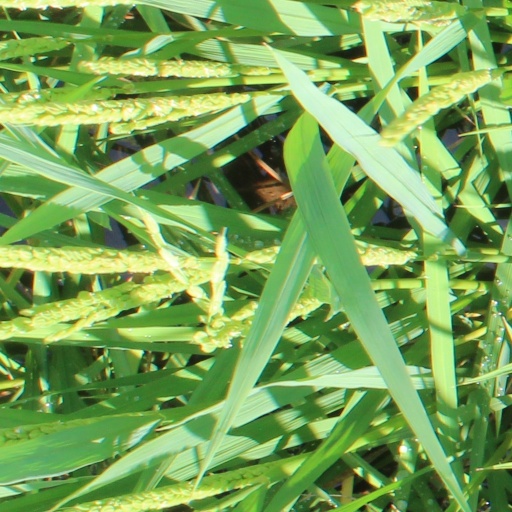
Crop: rice